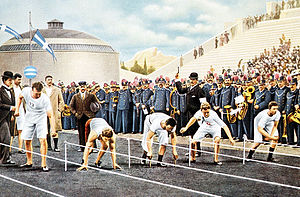
100-meterløb (atletik)
100-meterfinale under Sommer-OL 1896 i Athen.
100-meterløb er den mest prestigefyldte sprintdistance inden for atletik. Den regerende olympiske mester får, udover guldmedaljen, den uofficielle titel som "Den hurtigste mand/kvinde i verden". Udendørs svarer de 100 meter til en langside på en 400-meters-atletikbane.